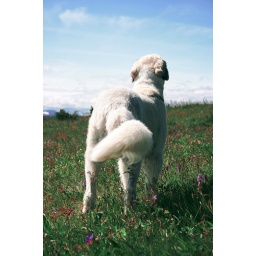
our dog up in the mountains in bruksvallarna, sweden. shot last summer.&lt;i&gt;canon eos 400Dstandard kit lens canon 18-55mm f/3.5-6.5iso 100&lt;/i&gt;